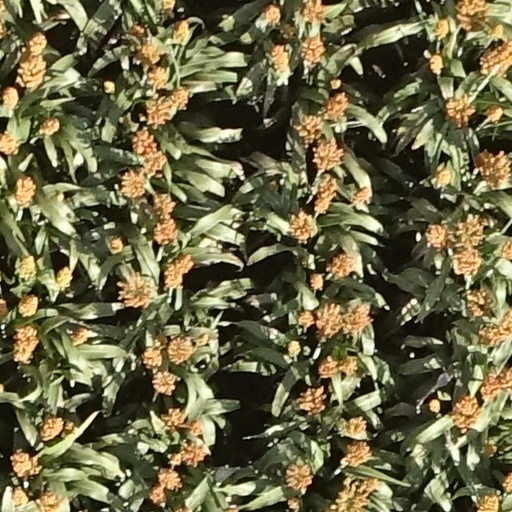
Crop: sorghum